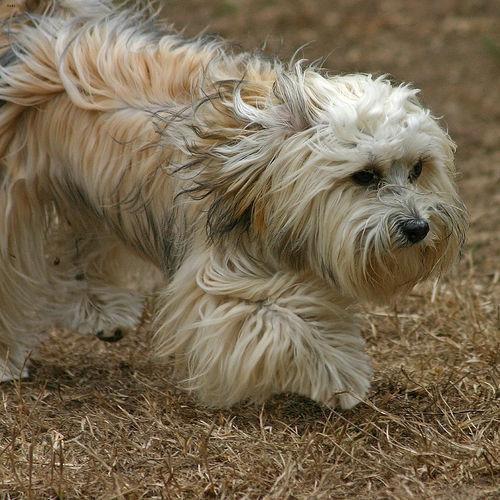
havanese